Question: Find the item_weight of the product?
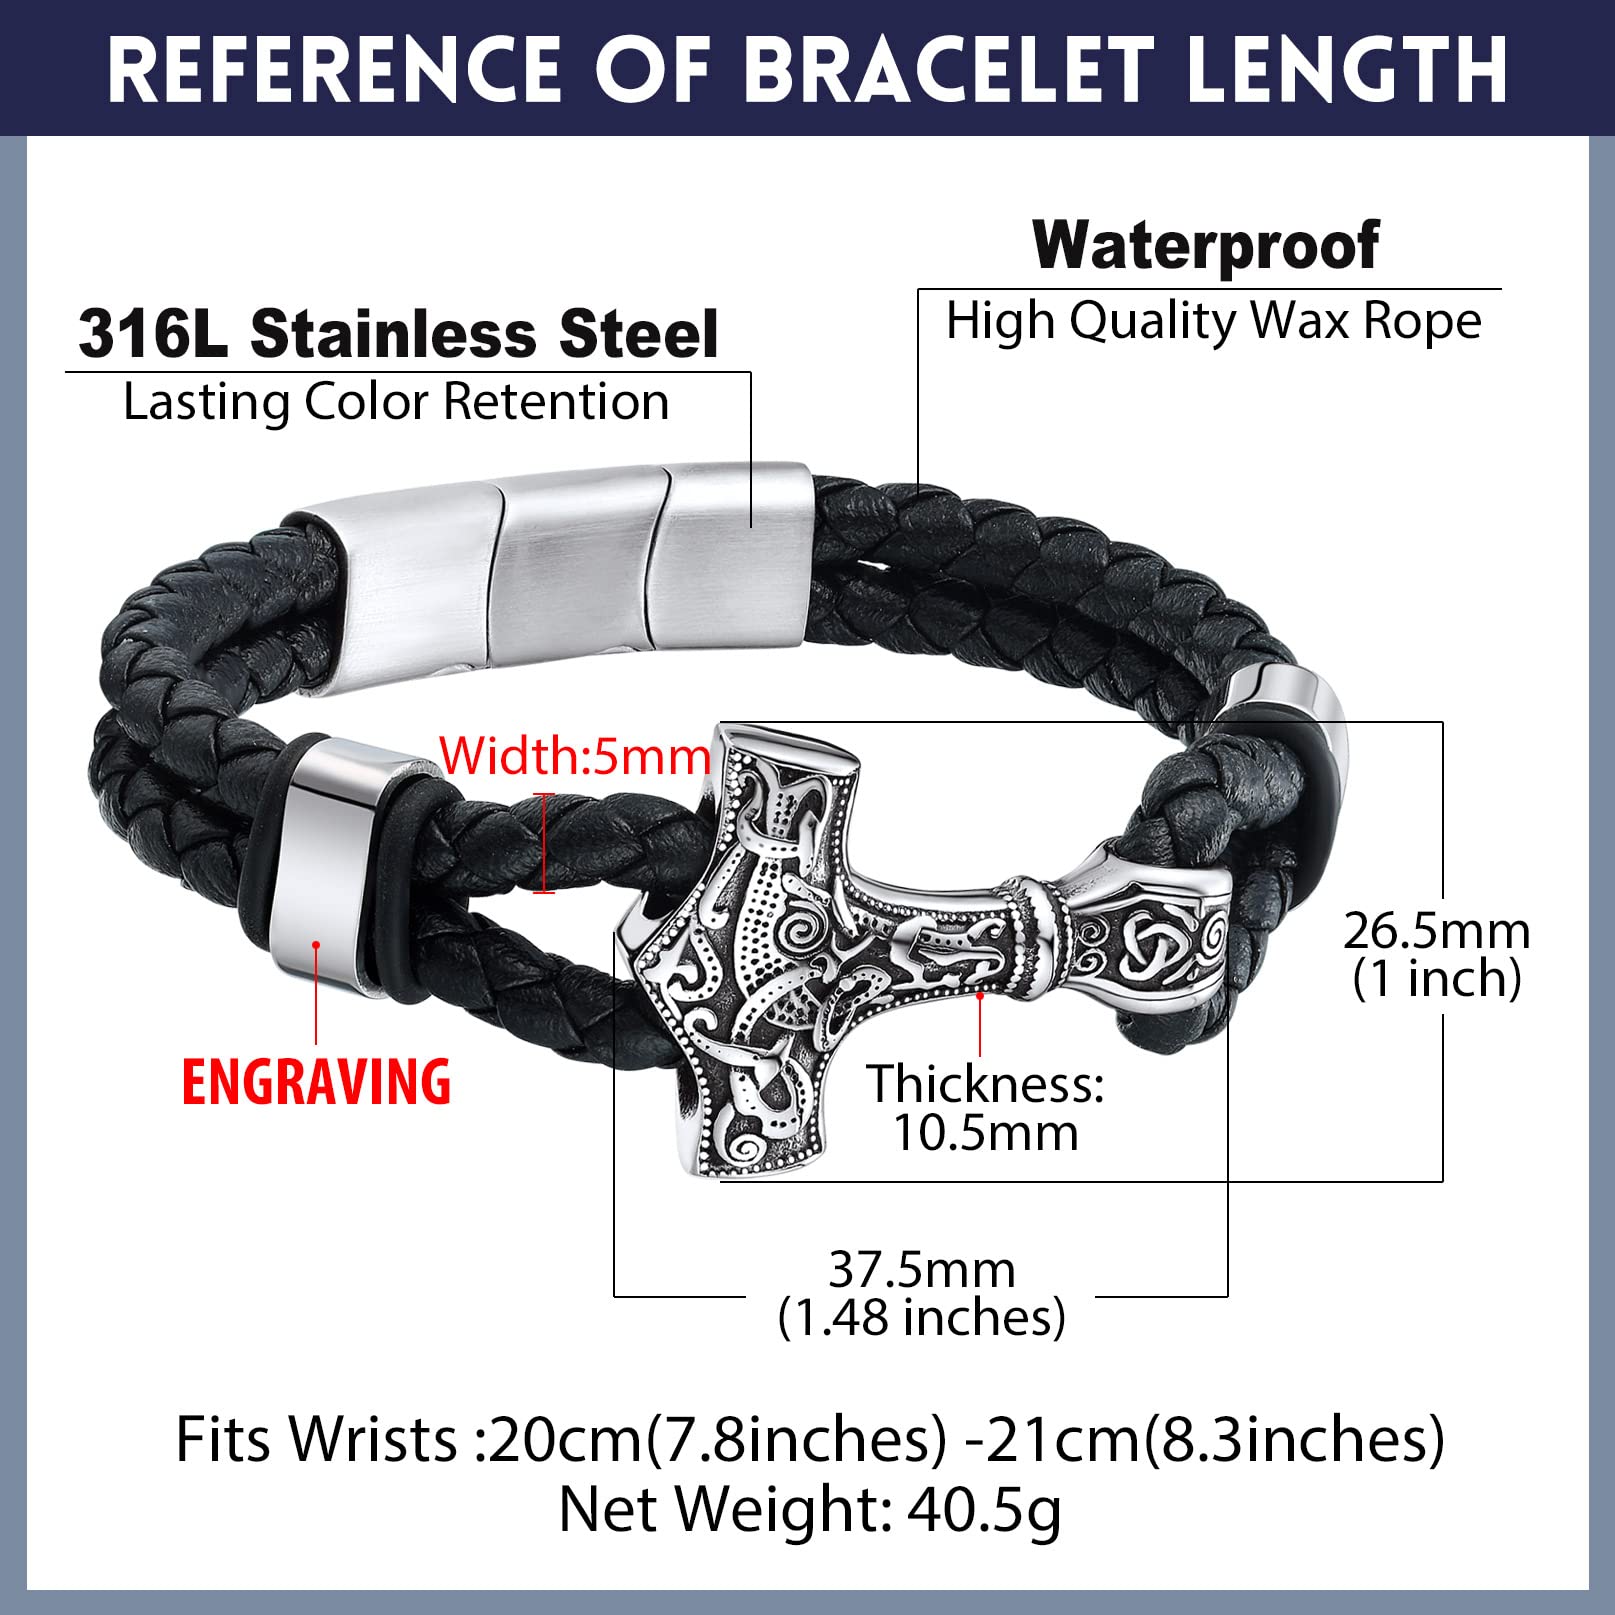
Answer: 40.5 gram